Royal Thai Police

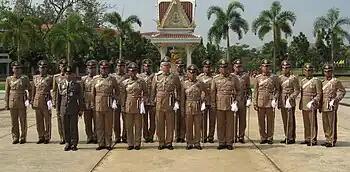
RPCA officers of Royal Police Cadet Academy

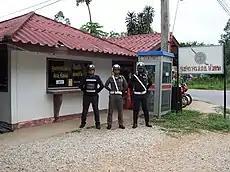
Thai Traffic Police officers at Huaikhot police booth in Uthai Thani Province

Until the 19th century Royal Thai Armed Forces personnel, aside from their duties of national defence, also performed law enforcement duties alongside dedicated civil servants. Responsibility for law and order was divided into the six ministries led by chancellors of state (during the Ayutthaya and Thonburi eras); in time of war, police units were under royal command as part of the army. Only during the reigns of King Mongkut (Rama IV) and King Chulalongkorn (Rama V) did the nation see a huge reform and the Westernization of Thai law enforcement forces to adapt to the changing situation and needs of the country. By 1902, the Royal Police Cadet Academy (RPCA) was founded to train future police officers. In the same year, King Chulalongkorn granted the Police its own symbol using the Phra Saeng sword (พระแสงดาบ) and the all evil-warding Chaturmuk (จตุรมุข) shield. In 1915 the provincial and urban police forces were united as one national organization under the Ministry of Interior (established 1894).